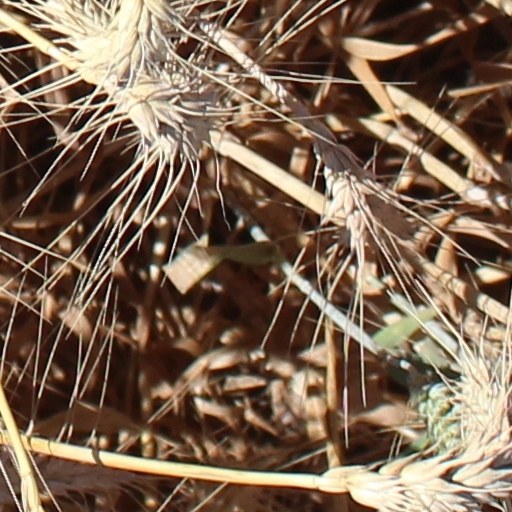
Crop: wheat